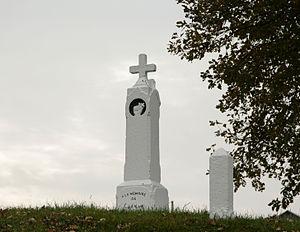
L'Île-du-Grand-Calumet est à la fois le nom de cette ile et de cette municipalité du Québec, située dans la MRC de Pontiac. La municipalité de L’Île-du-Grand-Calumet inclut l’ile principale, ainsi que les iles: Lafontaine, Française, Verte, et de nombreuses petites iles; tous près, à côté, dans la rivière des Outaouais. Le nom de cet endroit est et fut toujours l'Île-du-Grand-Calumet. Ce n'est pas Calumet ou Grand-Calumet. Pour que ceci soit clair pour tous; le 5 juillet 2008 la municipalité établissait officiellement le nom L’Île-du-Grand-Calumet non seulement pour la municipalité, mais aussi pour l’ile principale.